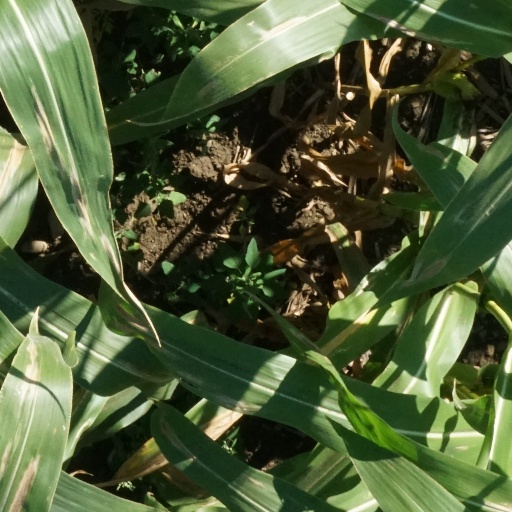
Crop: maize; corn